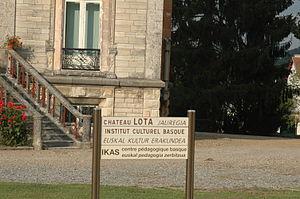
Ustaritz est une commune française, située dans l’ouest du département des Pyrénées-Atlantiques en région Nouvelle-Aquitaine, et chef-lieu du canton homonyme. Elle s’est développée sur la Nive, à la limite du cours navigable de cet affluent de l’Adour, et sur la route napoléonienne qui suit les crêtes entre Bayonne et Hasparren.